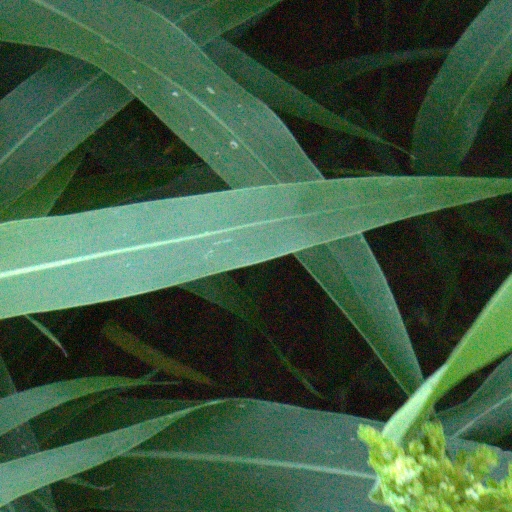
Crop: sorghum